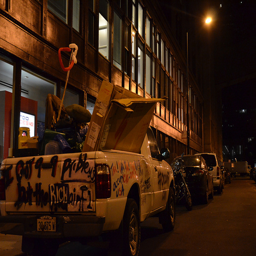
A truck has objects in its bed near the other pared cars.
A white truck with graffiti parked on a city street at night.
White truck with painted words parked at night.
A white truck with lots of graffiti on it's back and sides.
A truck parked on a street that has been tagged with graffiti.